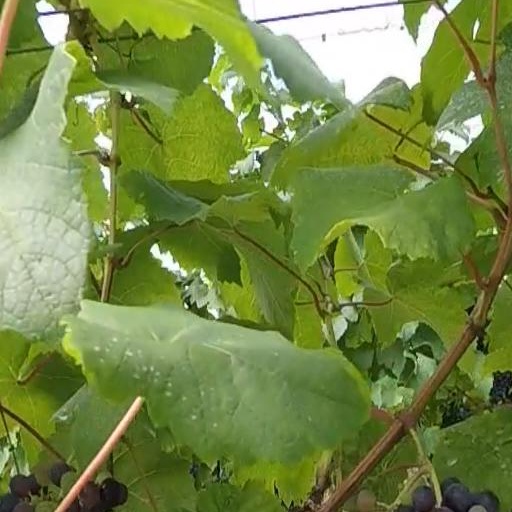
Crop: grape